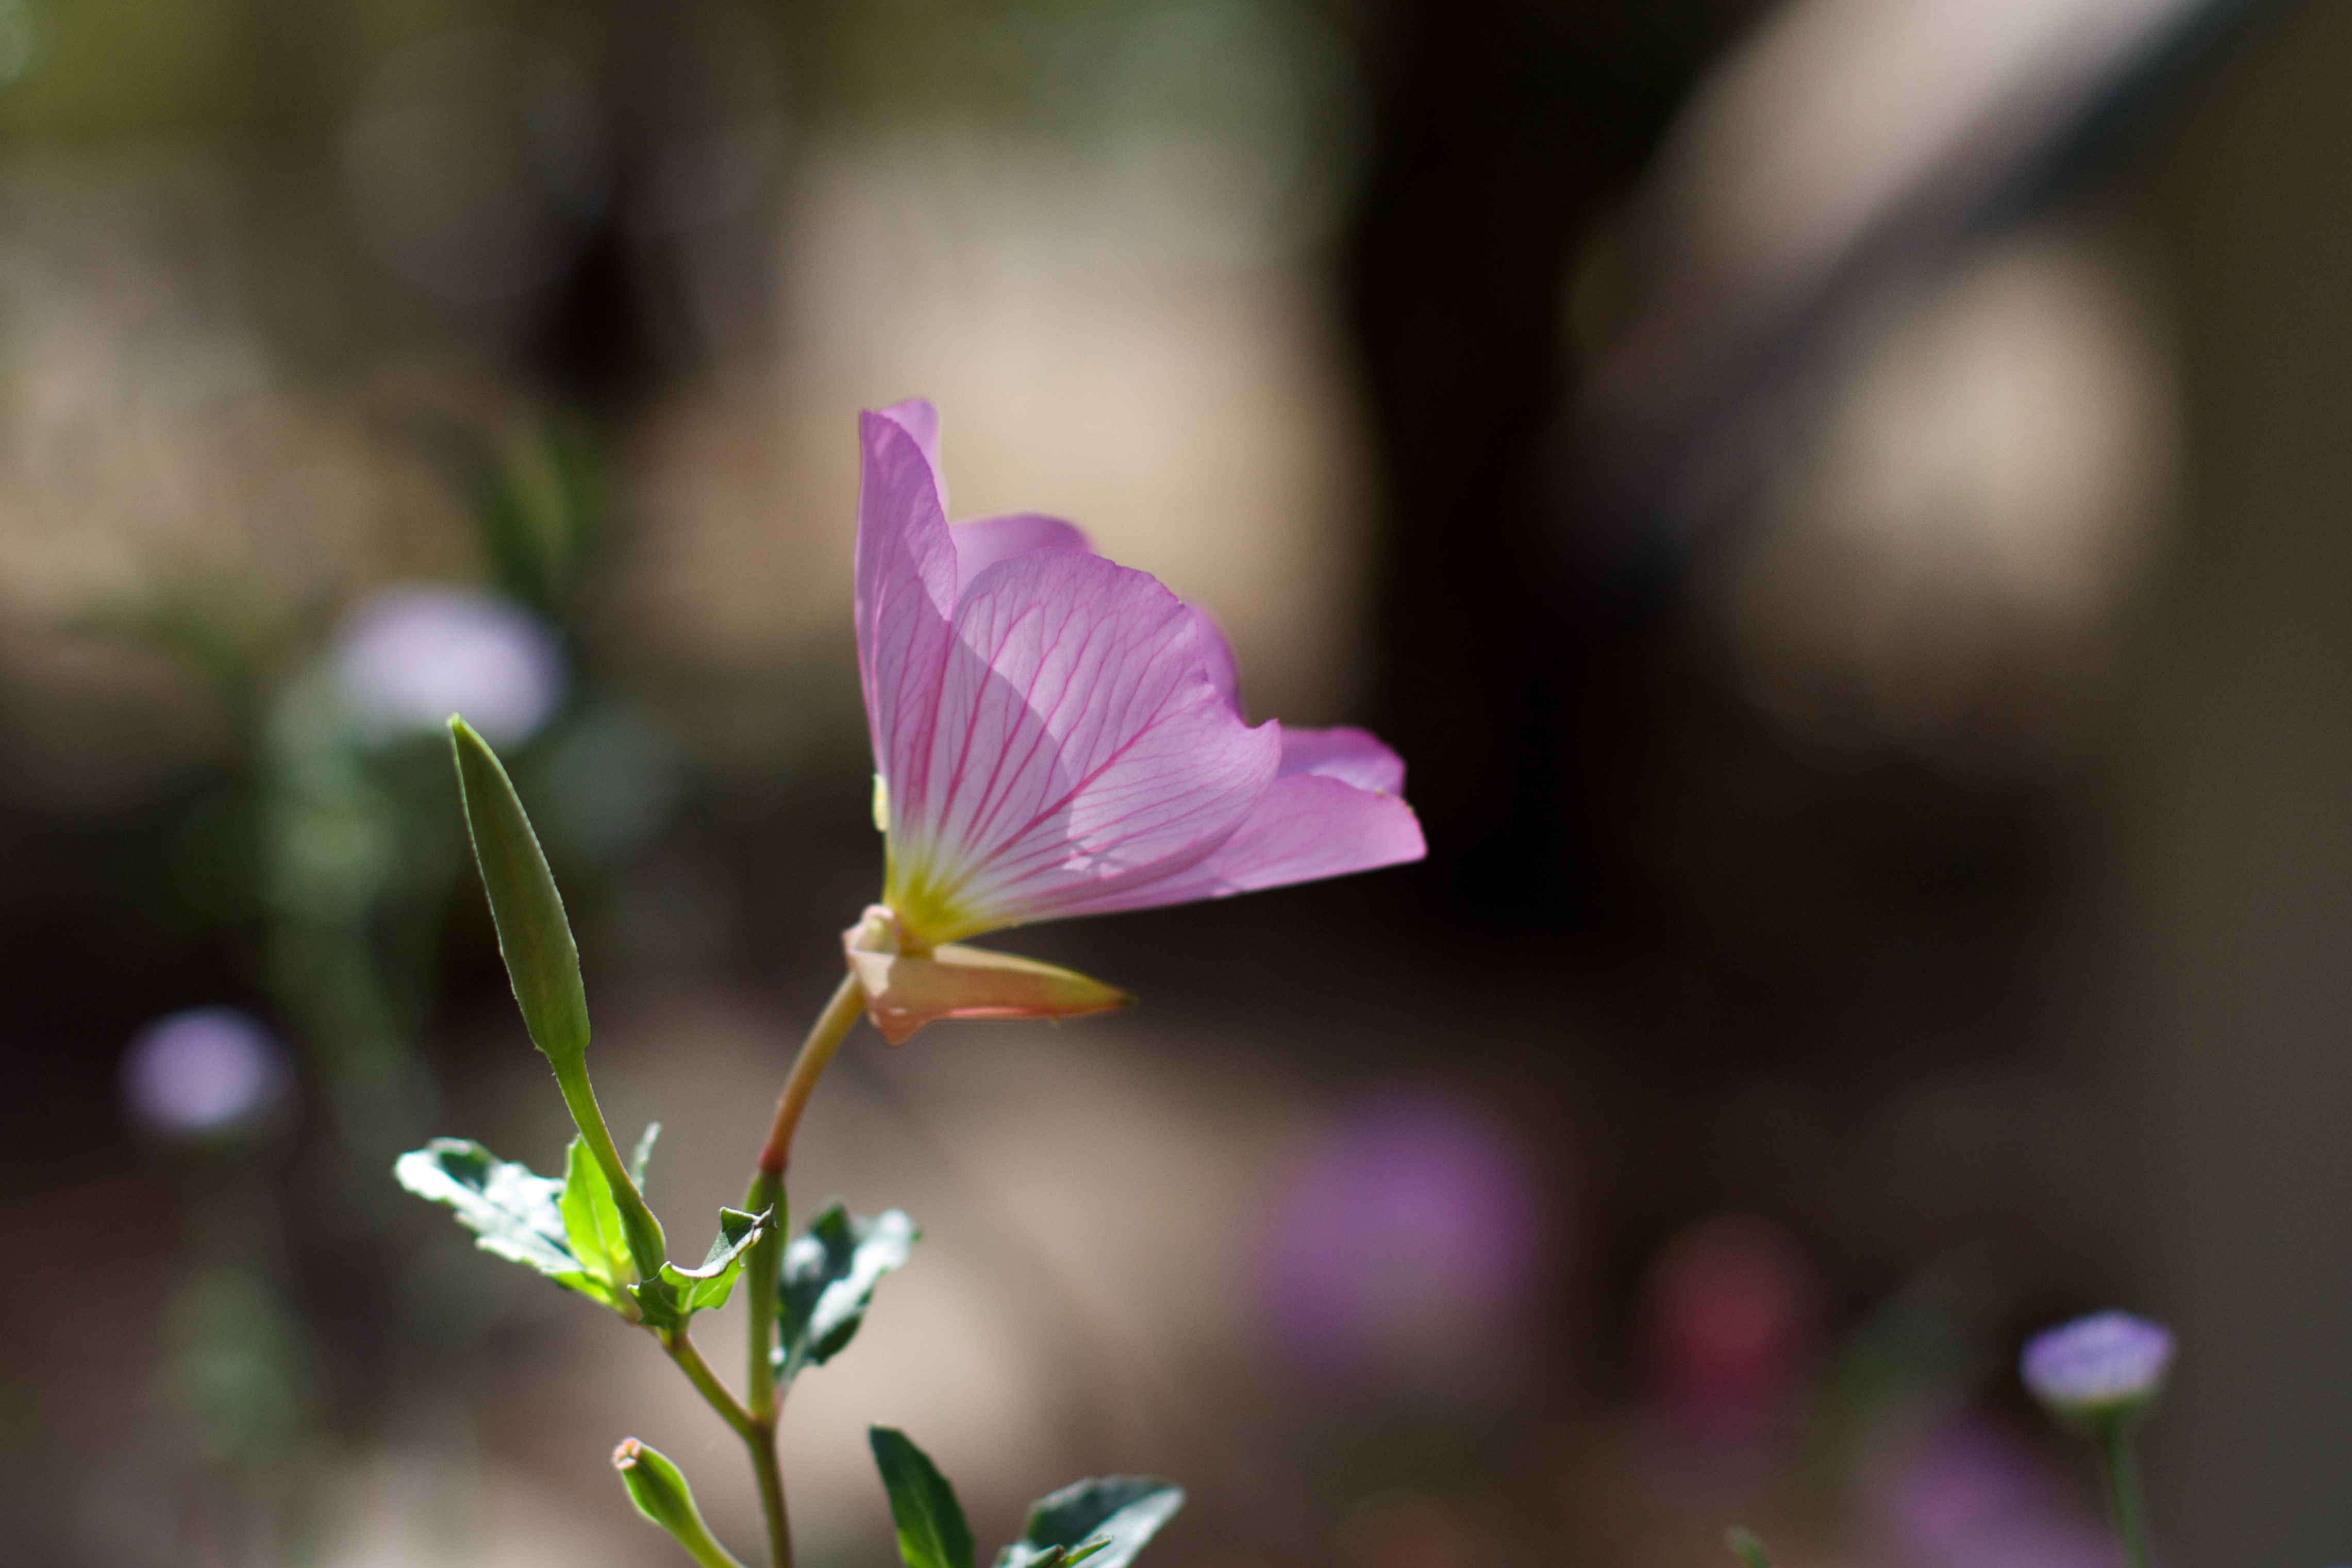
nature, blossom, plant, photography, leaf, flower, petal, green, botany, flora, wildflower, close up, macro photography, flowering plant, plant stem, land plant